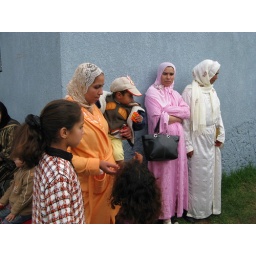
Karim's family at their house outside of El Jadida. Woman in pink is Kadijha.